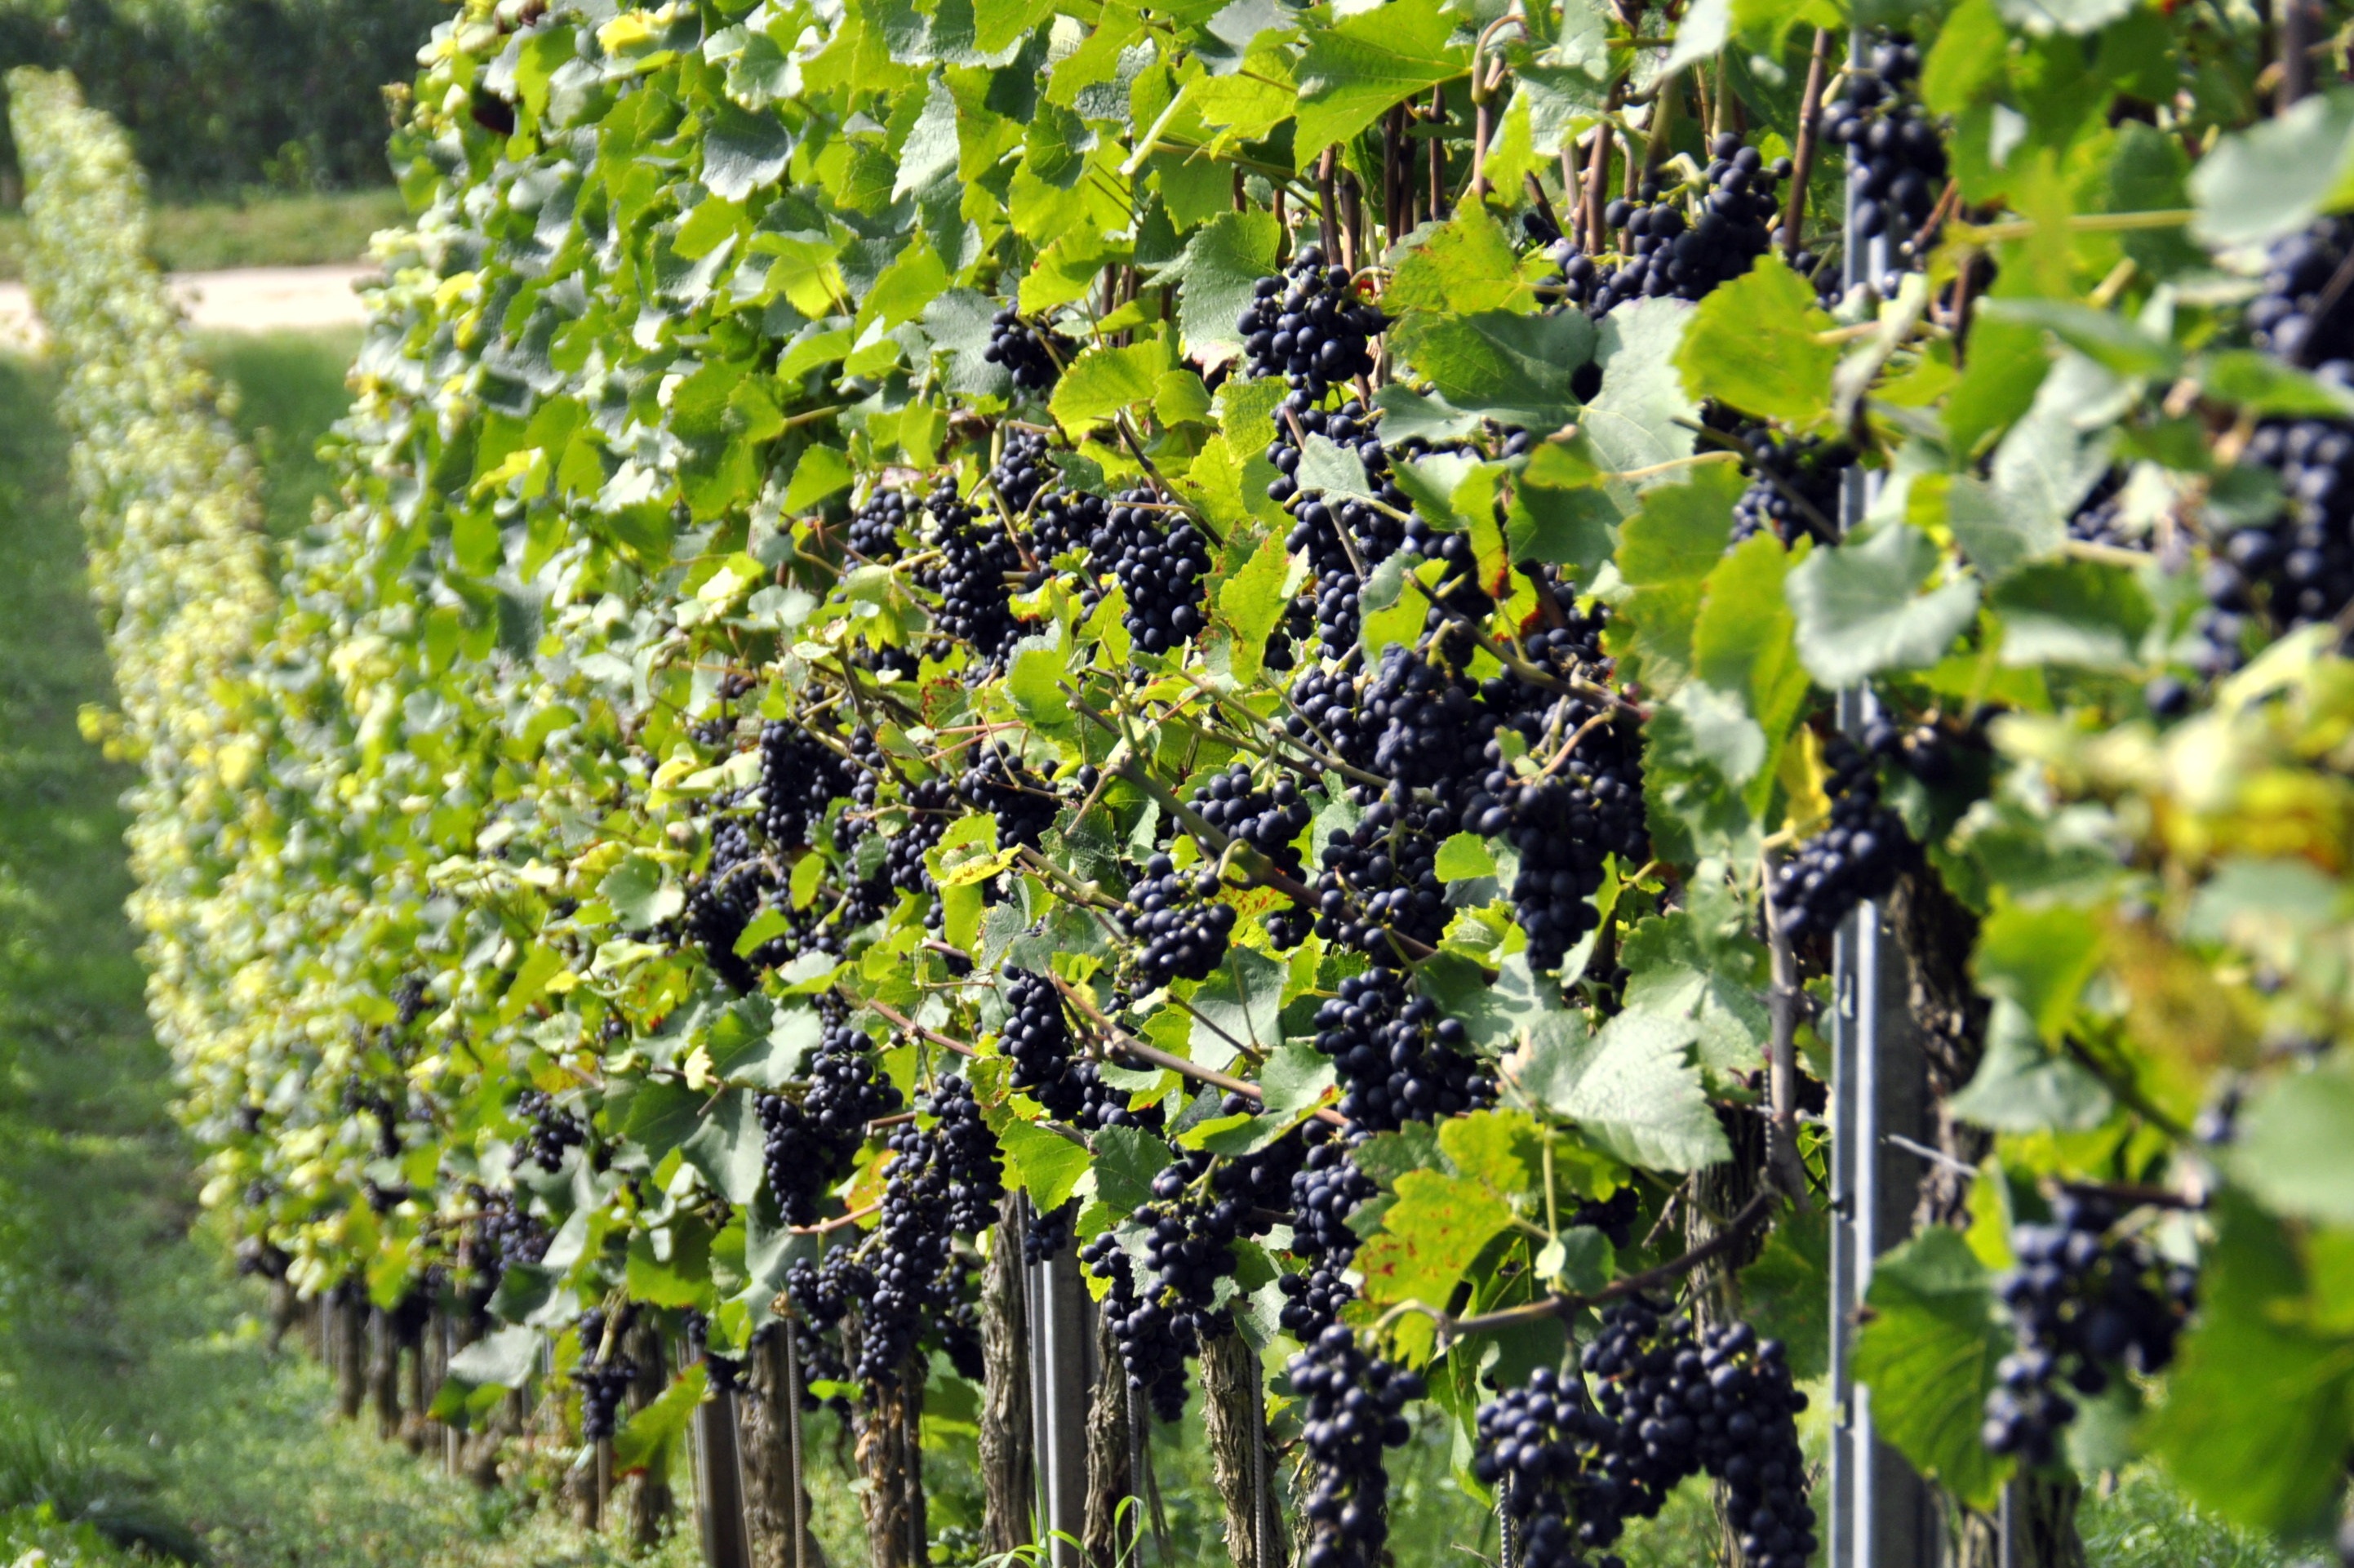
tree, branch, plant, grape, vineyard, vintage, fruit, flower, food, produce, autumn, agriculture, shrub, grapes, flowering plant, vitis, land plant, grapevine family